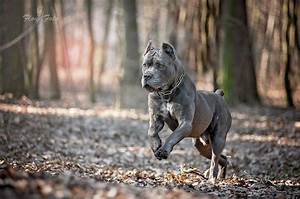
Label: dog